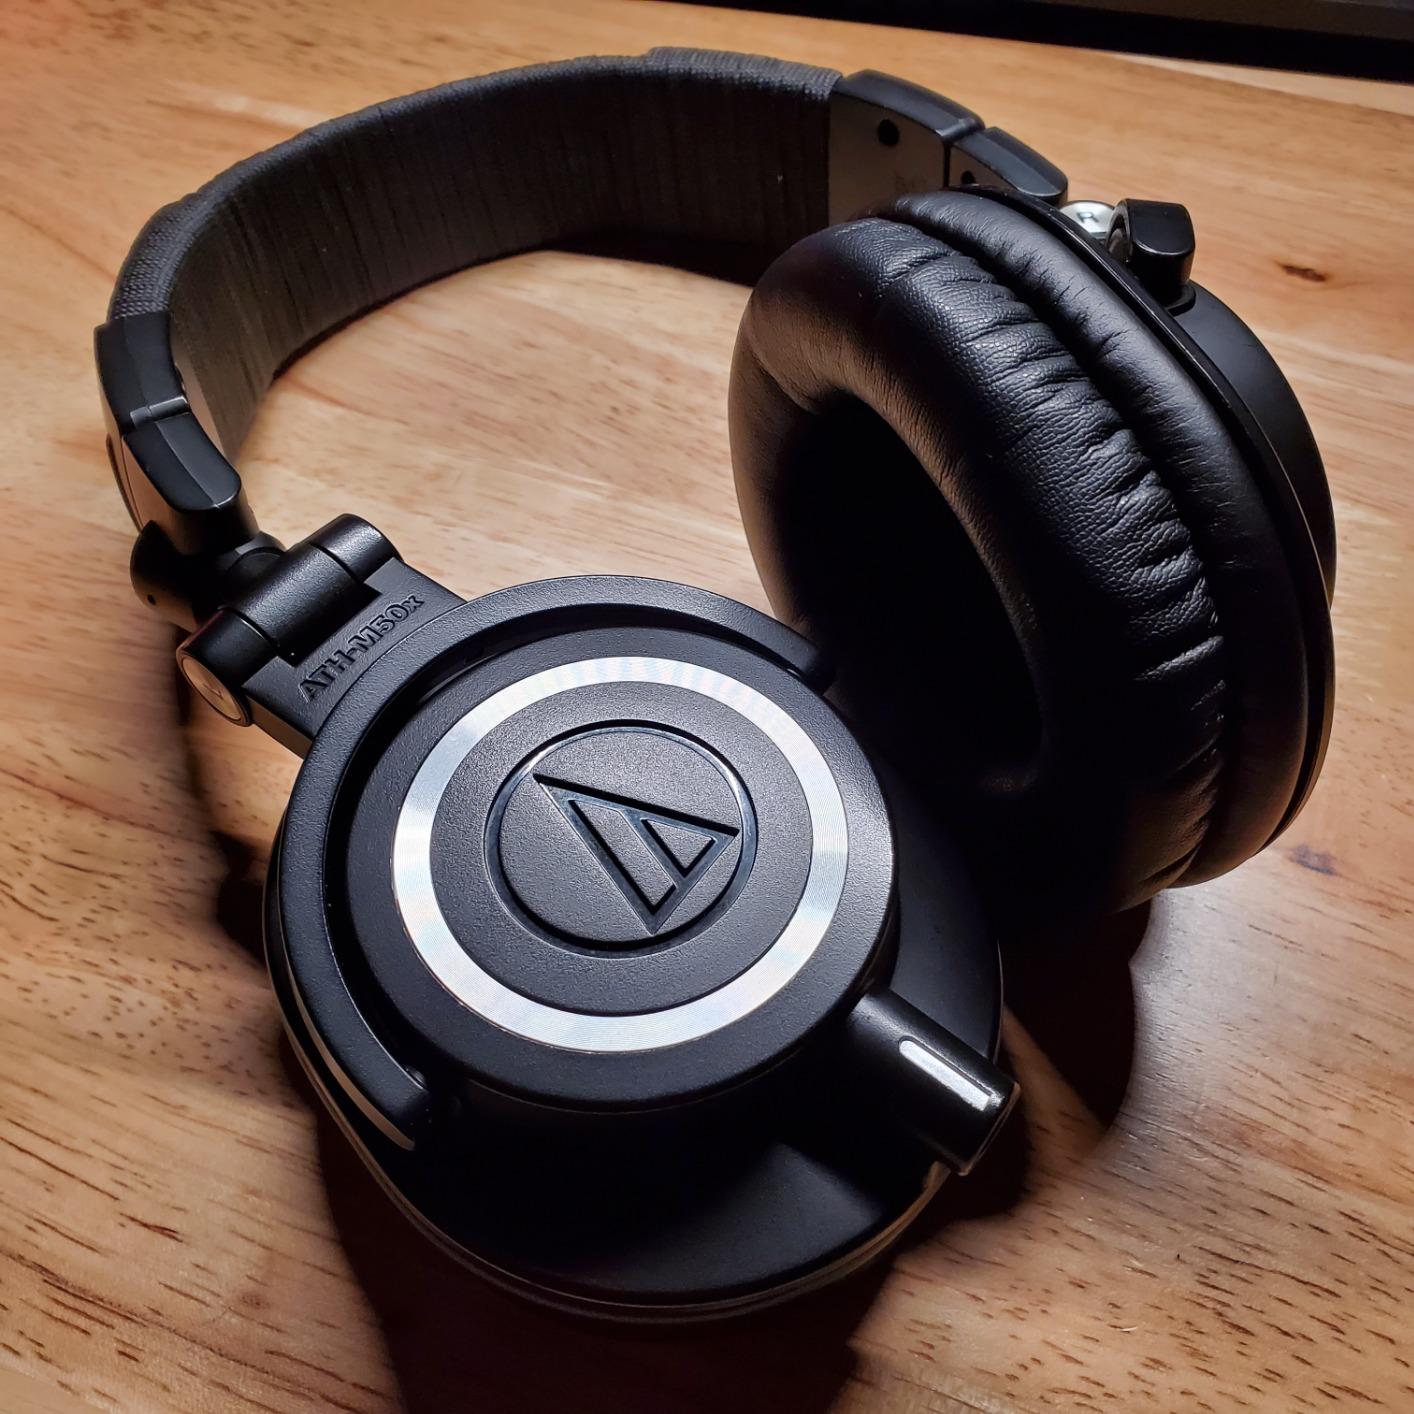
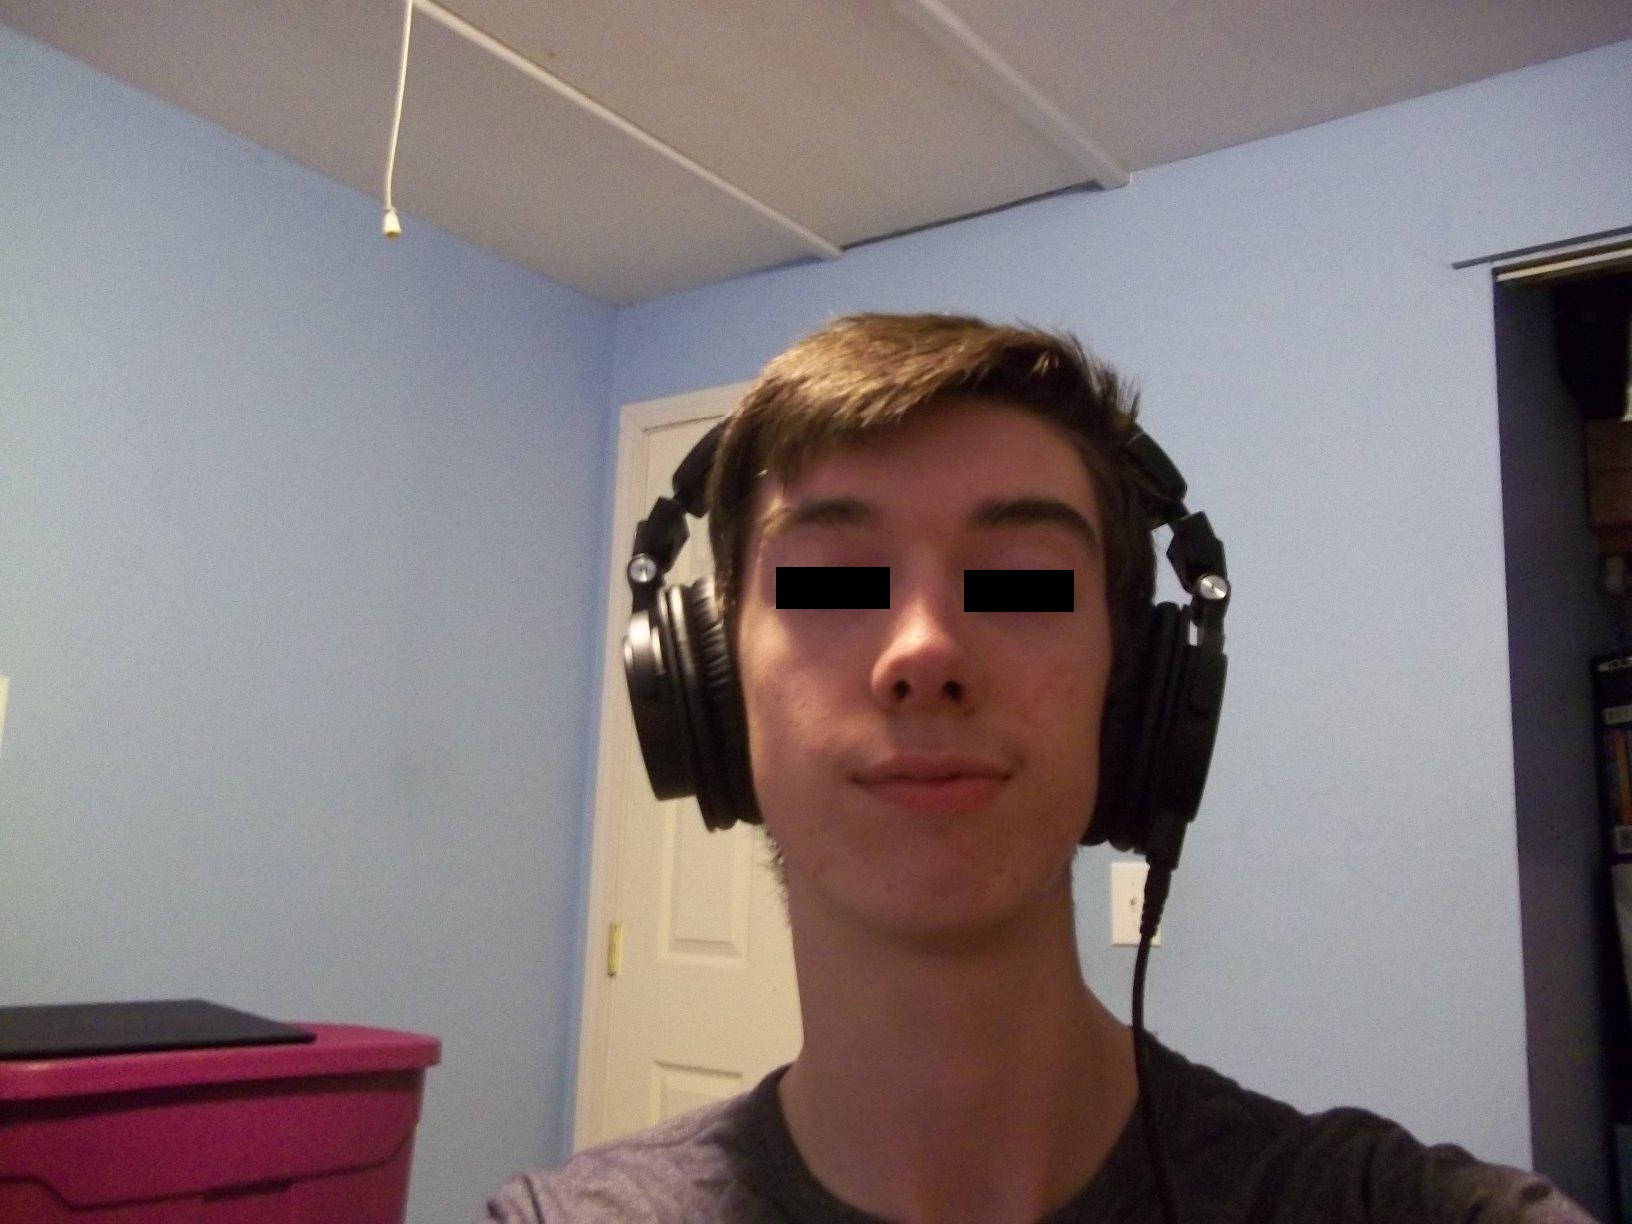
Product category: headphones
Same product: no